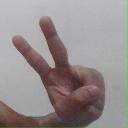
अक्षर: ऐ